Effects of climate change on agriculture

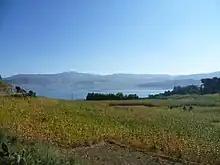
A sorghum field at the shores of Lake Hayq in Ethiopia.

Studies indicate that on their own, temperature changes reduce global rice yields by 3.2% for every of global warming. Projections become more complicated once the changes in precipitation, fertilization effect and other factors need to be taken into account: for instance, climate effects on rice growth in East Asia had been a net positive so far, although 2023 research suggested that by the end of the century, China could lose up to 8% of its rice yield due to increases in extreme rainfall events alone. As of 2021, global projections of rice yields from the most advanced climate and agricultural models were less consistent than they were for wheat and maize, and less able to identify a clear statistically significant trend.